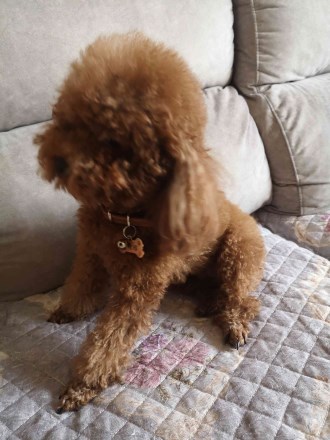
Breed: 7449-n000128-teddy